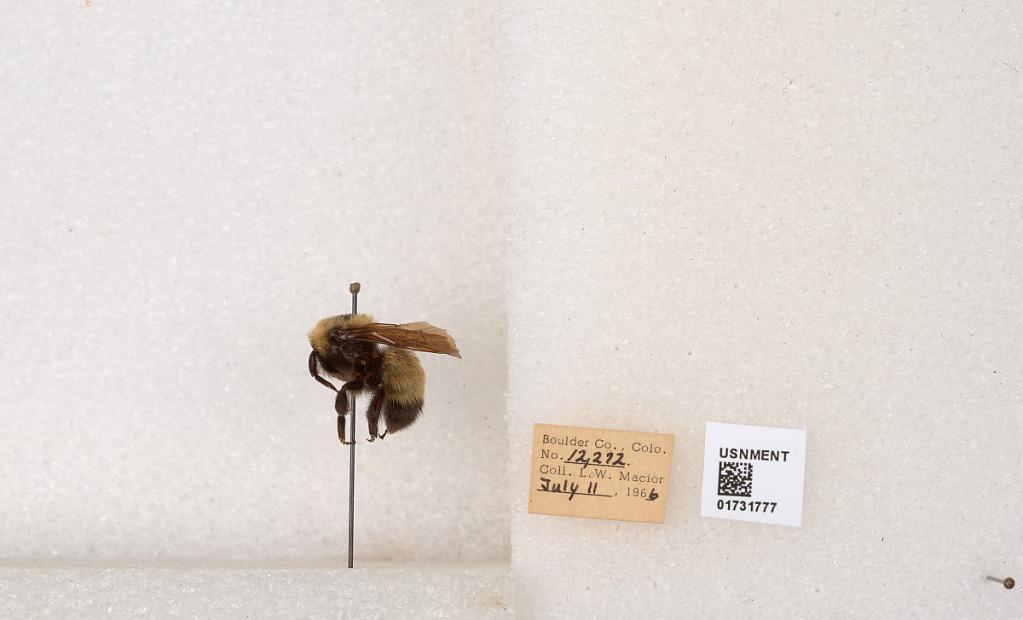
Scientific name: Bombus (Bombus) nevadensis Cresson